ABN AMRO I

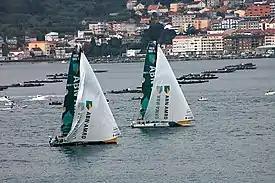
"ABN AMRO I" (left) together with "ABN AMRO II" at the start of 2005–06 Volvo Ocean Race.

ABN AMRO I (also Team Delta Lloyd) is a Volvo Open 70 yacht. She won the 2005–06 Volvo Ocean Race skippered by Mike Sanderson.